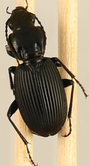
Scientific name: Pterostichus lachrymosus
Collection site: Mountain Lake Biological Station NEON (MLBS), plot MLBS_009